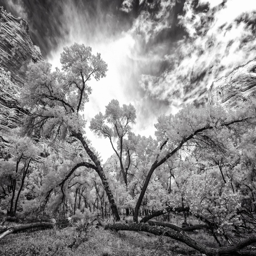
the forest after the storm